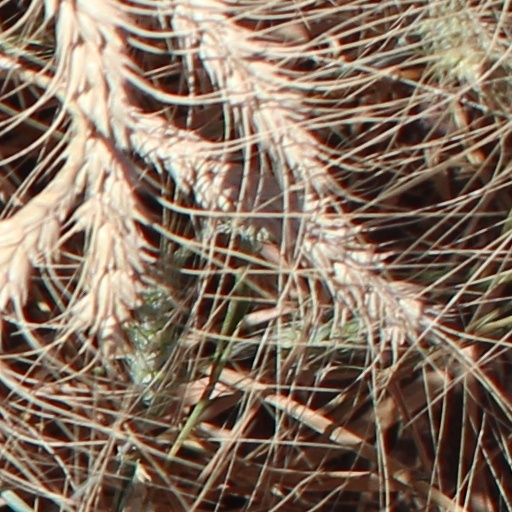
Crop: wheat